Jake Berthot

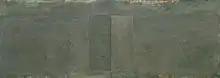
Jake Berthot, "Walken's Ridge," 1975-1976, oil on canvas mounted on wood, two panels, 60.125 x 152.7 inches overall

During the 1980s Berthot began to exhibit etchings and drawings along with his paintings. The drawings were often graphite on a background of a gray enamel. The lines frequently formed ovoid shapes and were accompanied by quasi-calligraphic markings. A critic said this work contained a "poetic lyricism" that could be accessed "not at a cognitive level but at a more elemental, intuitive one." Berthot later told an interviewer that in it "gradually feeling began to predominate." The paintings of this period continued to employ ovals and rectangles in canvases on which the "materiality of pigment," as one critic noted, produced "a highly tactile surface." Another critic wrote that "the shimmering, encrusted surfaces of the 'ovals' are reminiscent of Claude Monet's late Waterlilies. The use of gold with deep reds and bright blues recall Medieval icons." Of his work at this time, Berthot said: "I try to break the code of painting and let it take on its own life without any code."